Levy Mayer

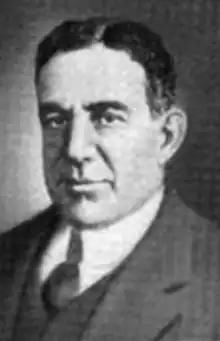

Levy Mayer (October 23, 1858 – August 14, 1922) was an American lawyer from Virginia. A child prodigy of law, Mayer graduated from Yale Law School before he could even legally practice the profession in his hometown of Chicago, Illinois. After several years organizing the Chicago Law Library, Mayer practiced with Adolf Kraus. Mayer became one of the most infamous lawyers in Chicago by defending large corporations against anti-trust litigation. Furthermore, he successfully defended the Iroqouis Theater and its manager in the aftermath of the Iroquois Theatre fire. At the time of his death, he was considered one of the richest lawyers in the United States. He is the namesake of Levy Mayer Hall at Northwestern University and his law firm is today known as Mayer Brown.